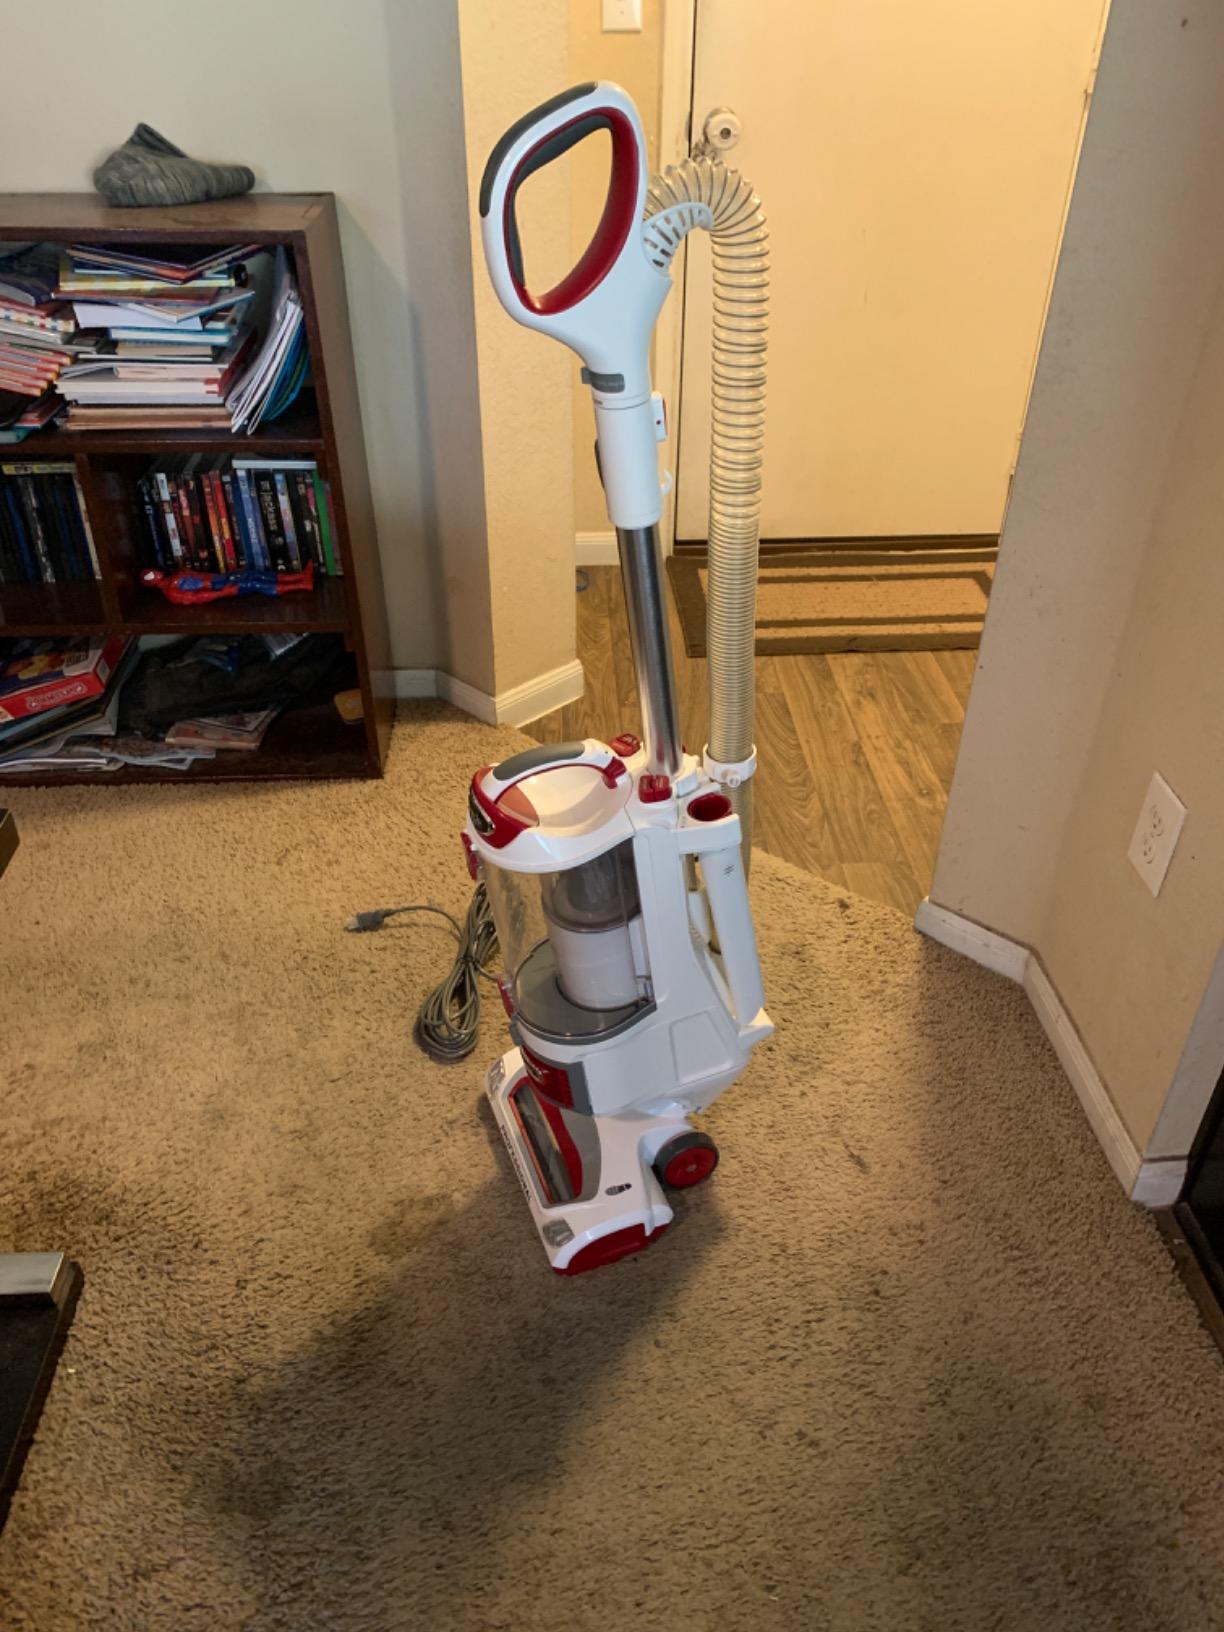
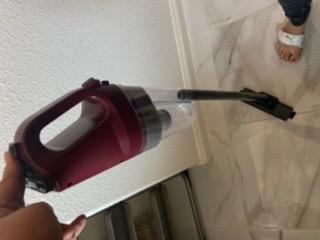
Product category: items_vacuum
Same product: no